Lunar Lander (spacecraft)

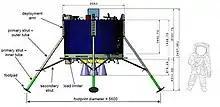
Lunar Lander dimensions [mm] with astronaut as size comparison

The circumference of the main body is covered with solar cells. The bottom side is dominated by the nozzles of the main thrusters while the top offers space for sensors and payload.